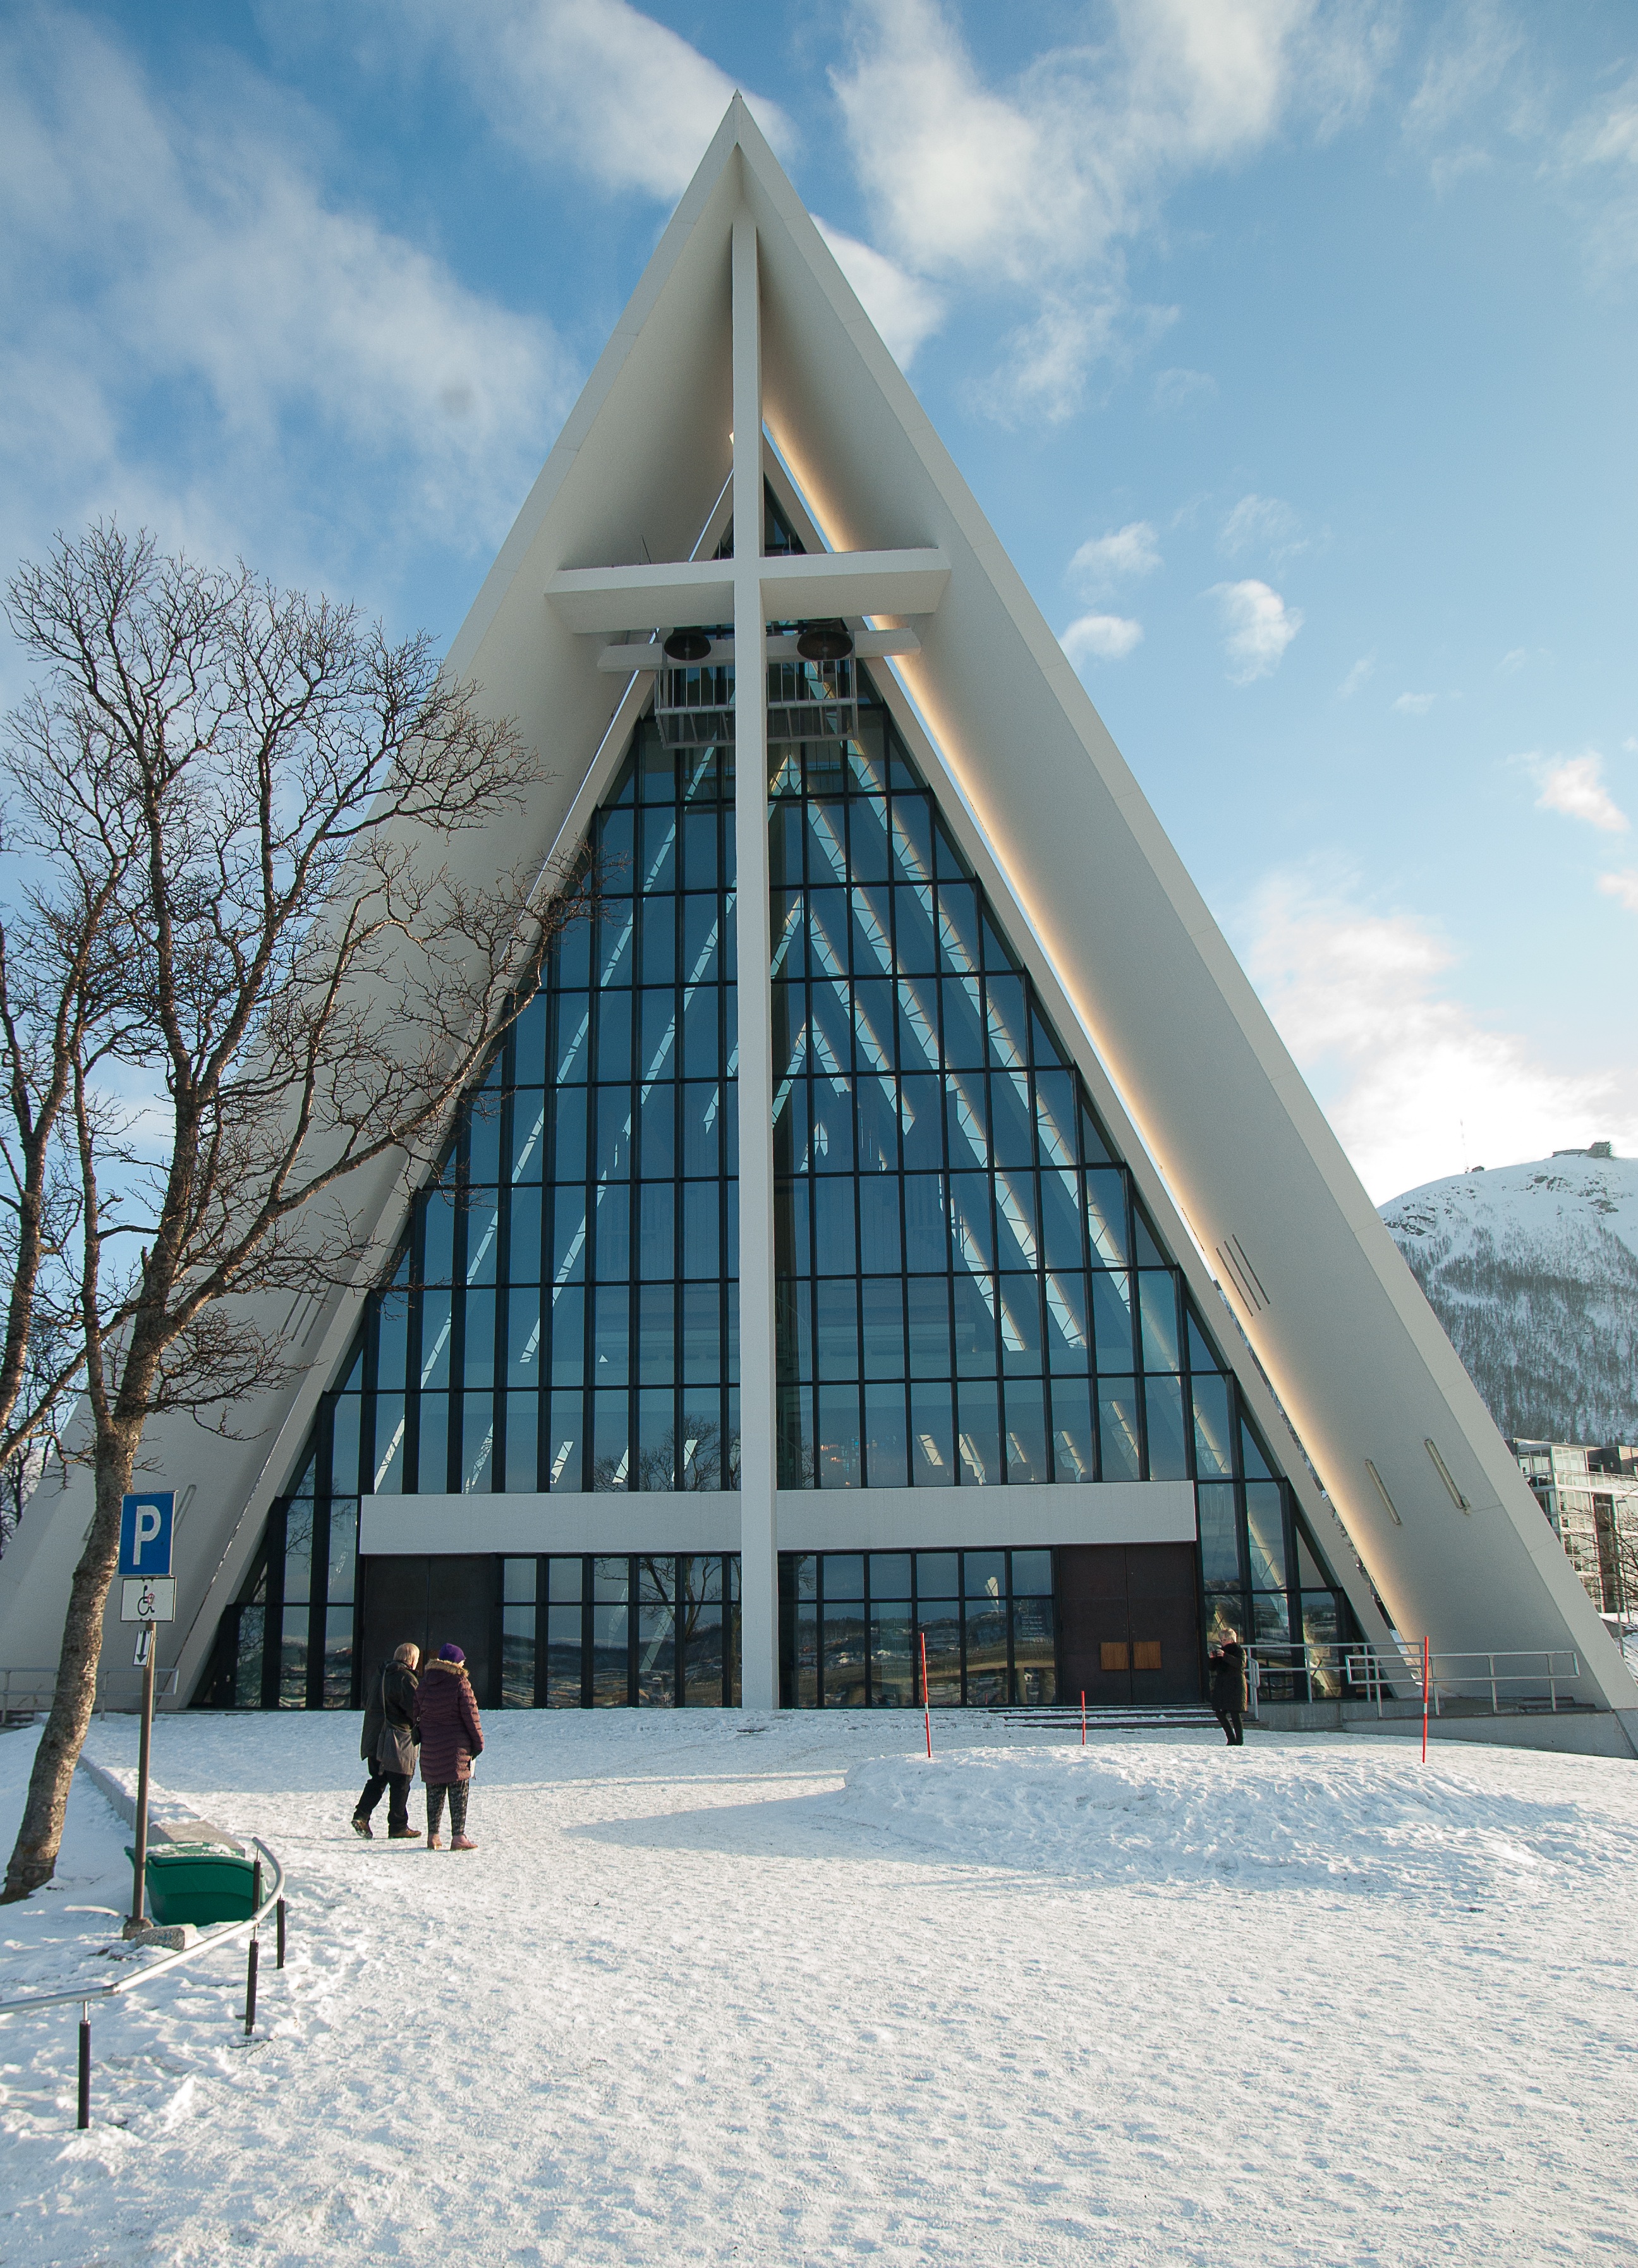
snow, winter, architecture, landmark, facade, cathedral, norway, lapland, tromso